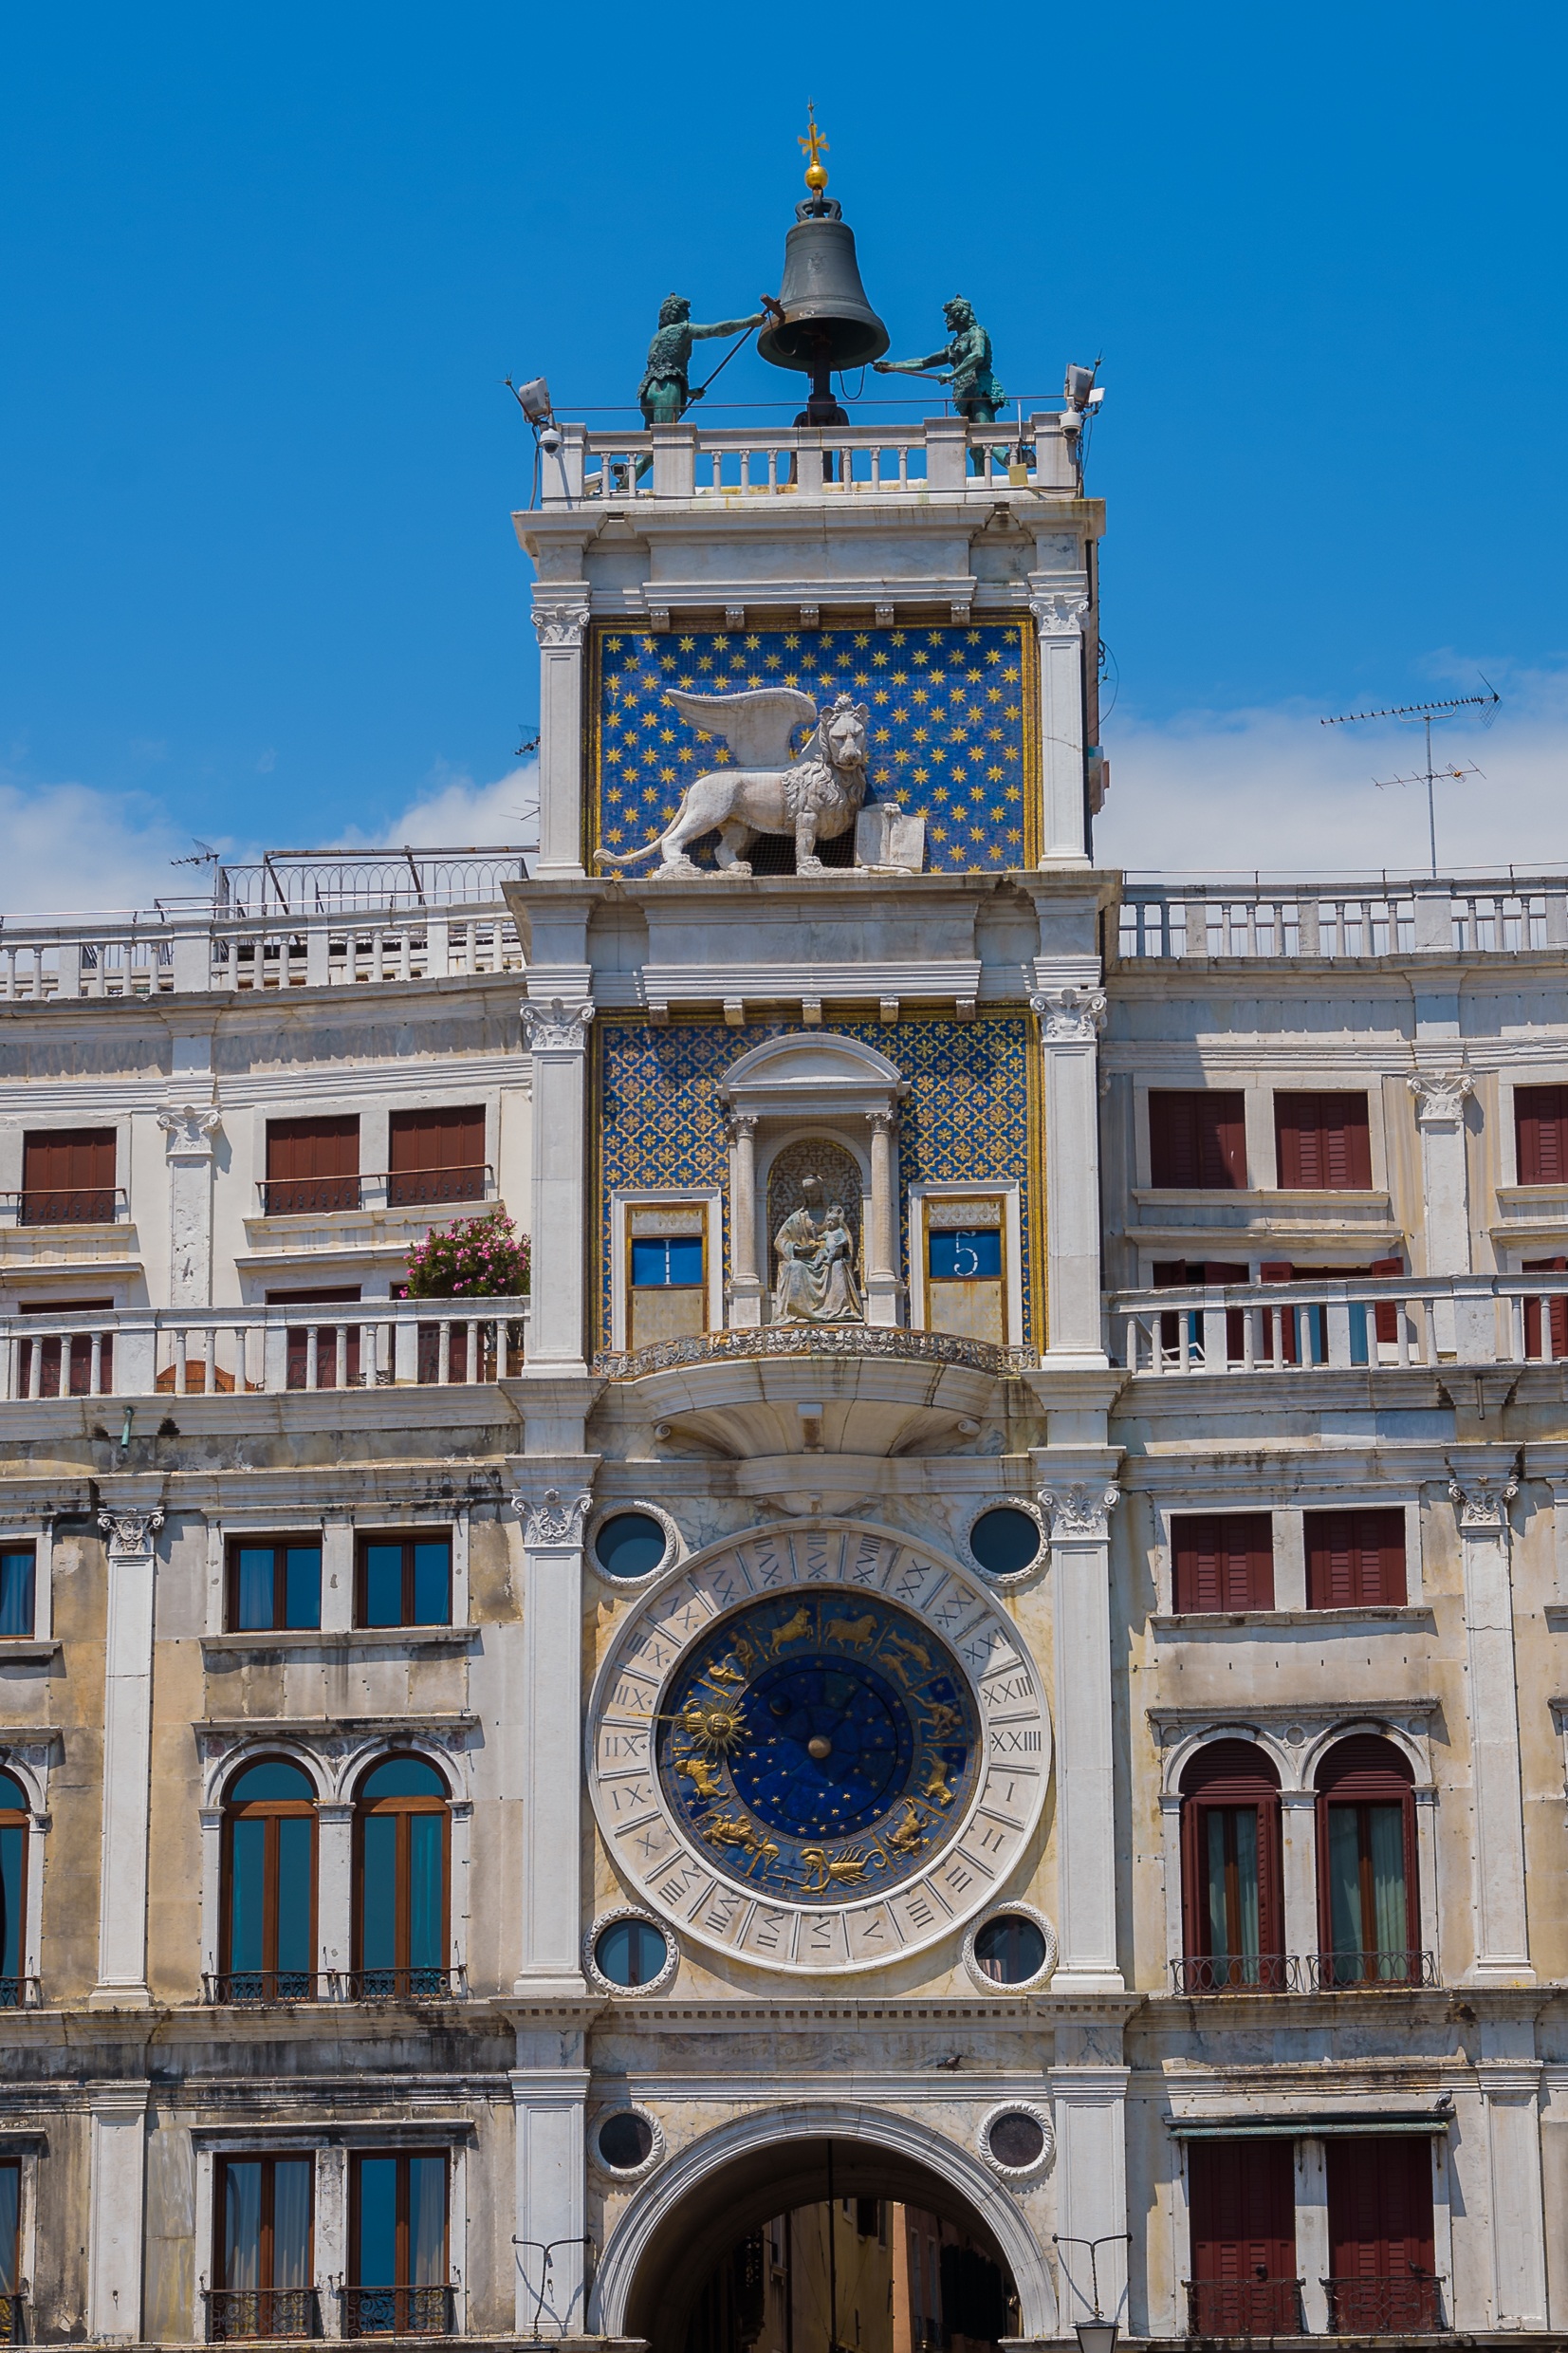
architecture, house, town, clock, palace, city, cityscape, downtown, tower, landmark, facade, venice, town square, urban area, human settlement